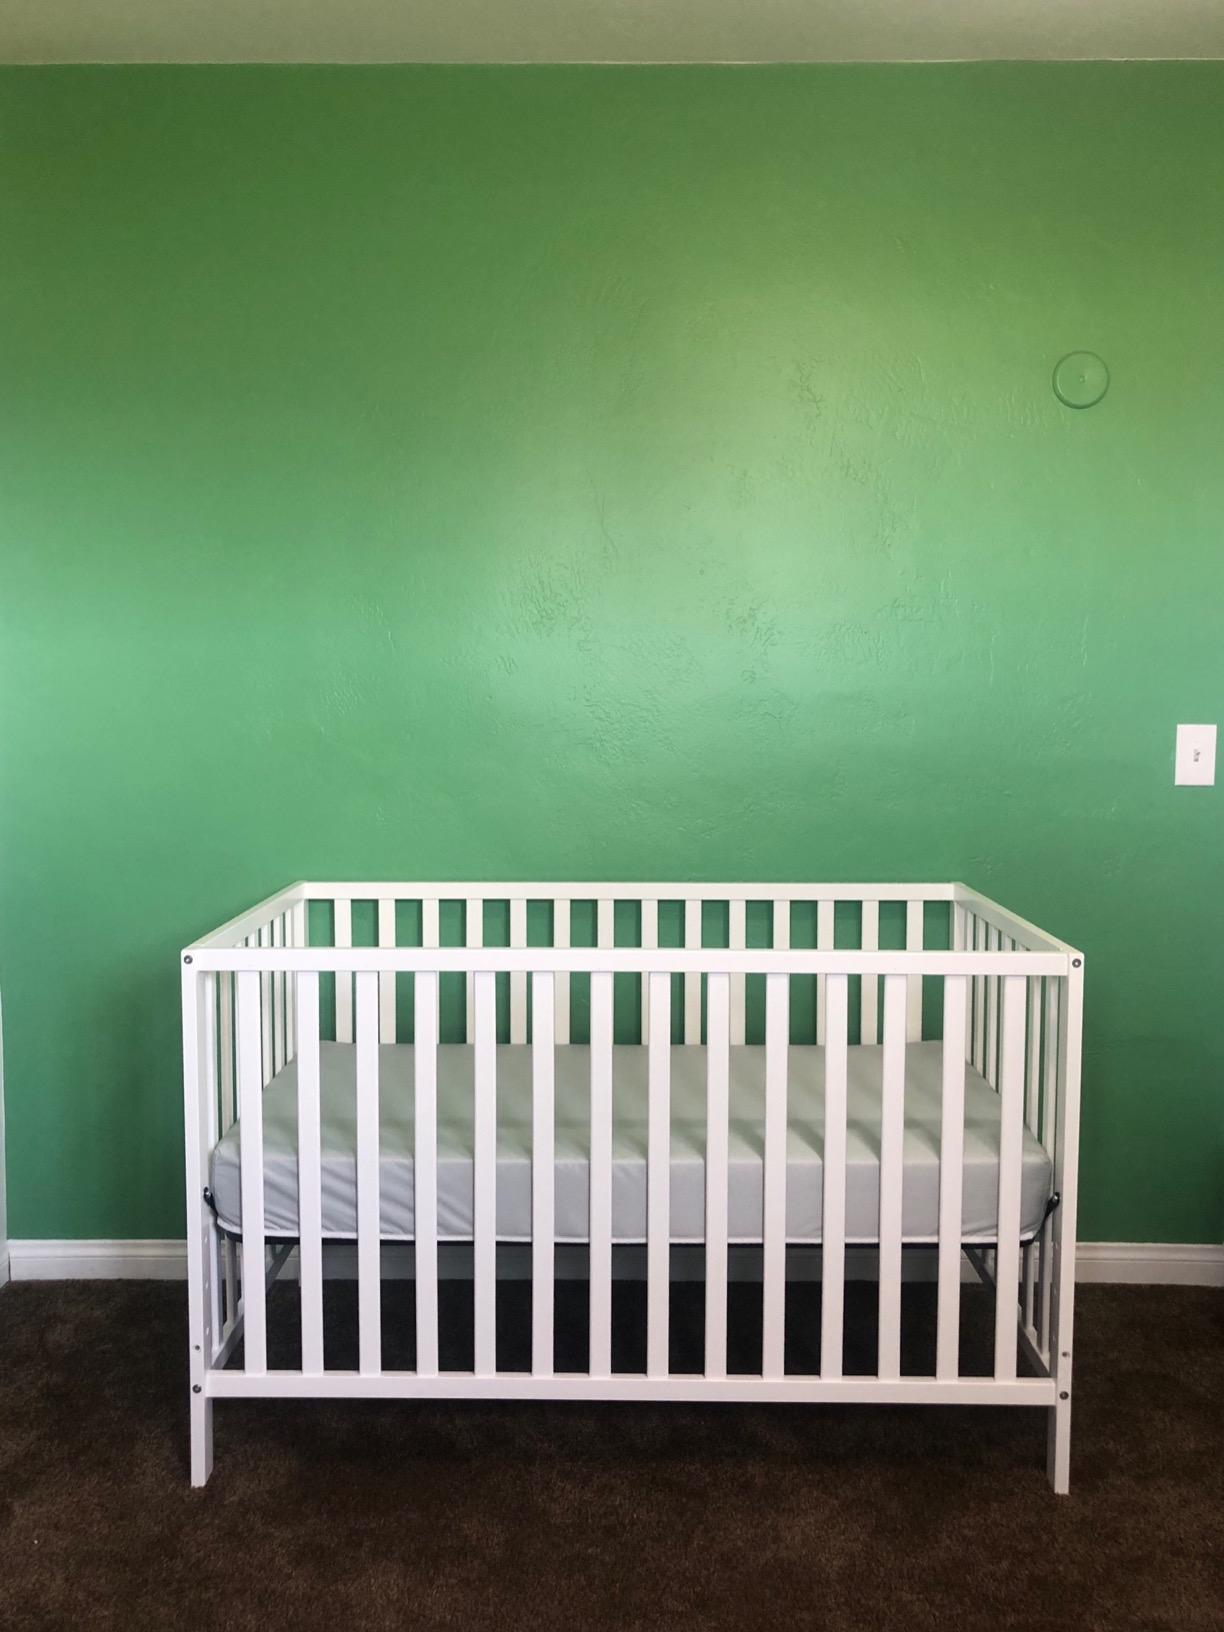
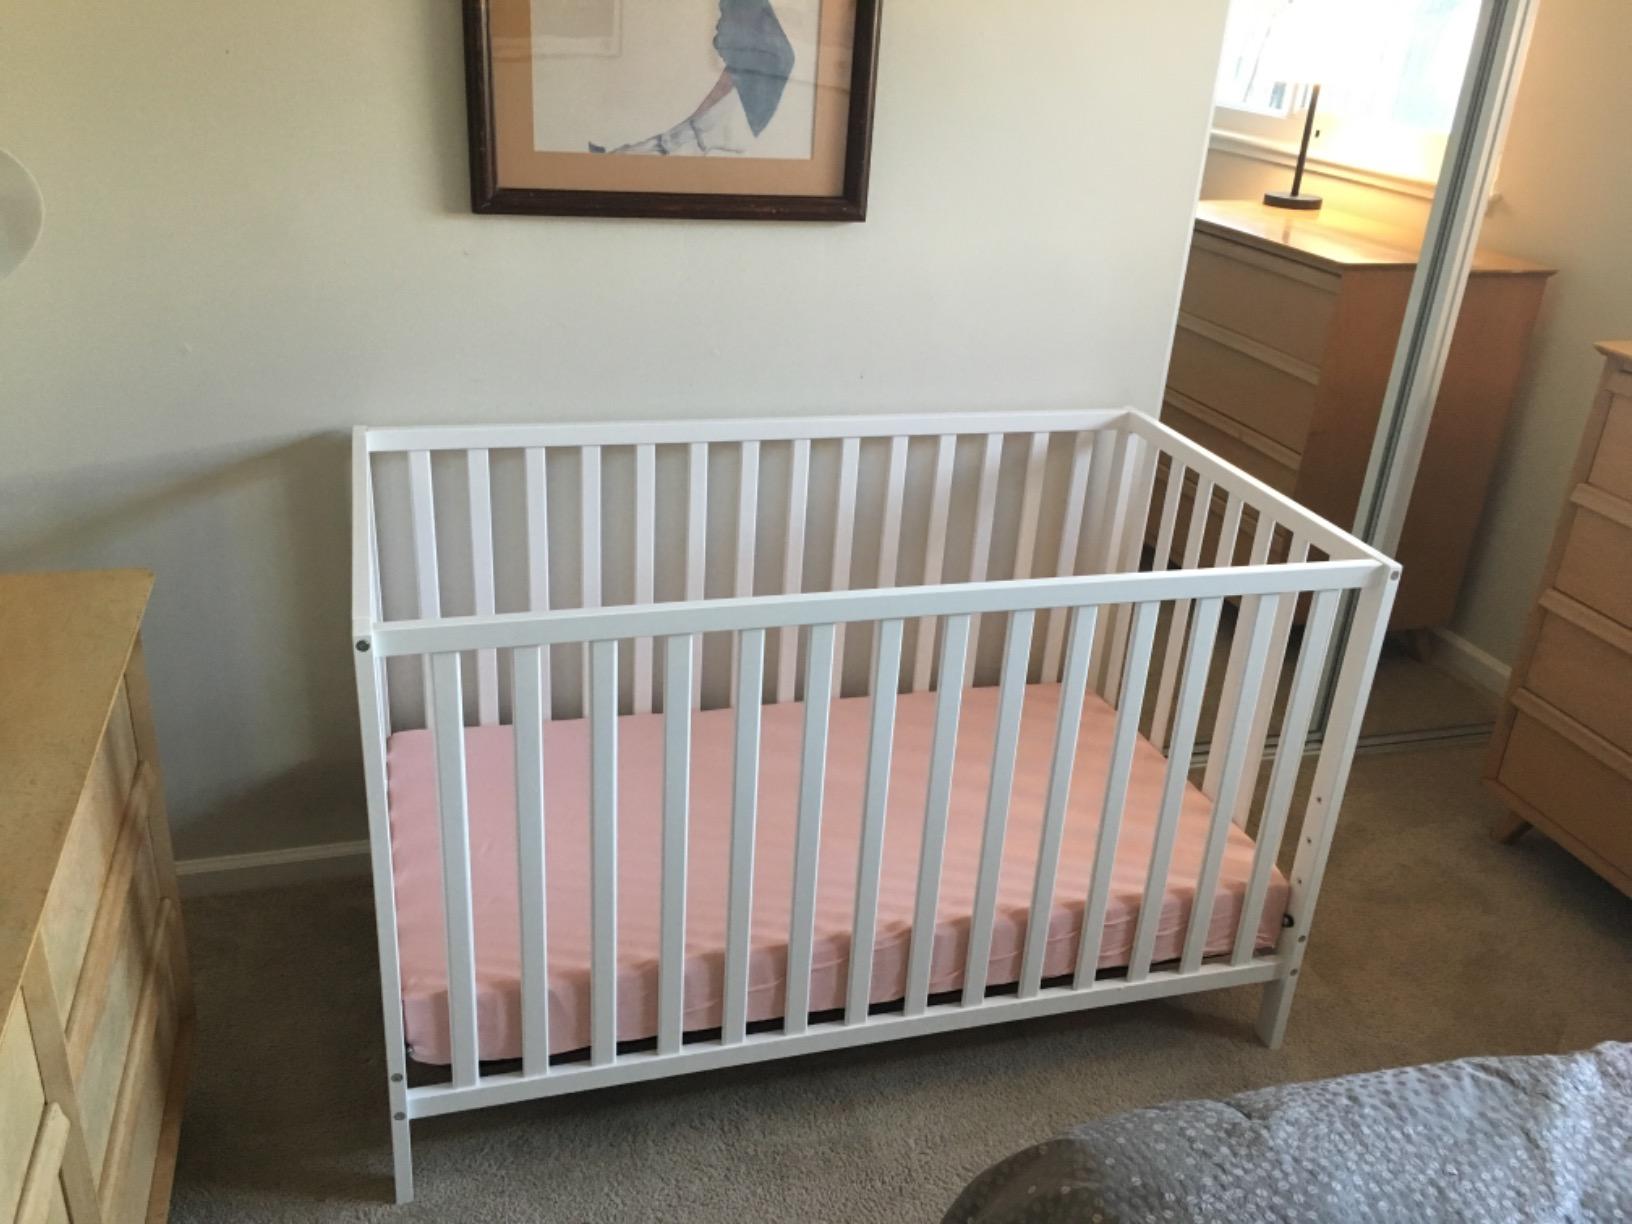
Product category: products_crib
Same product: yes